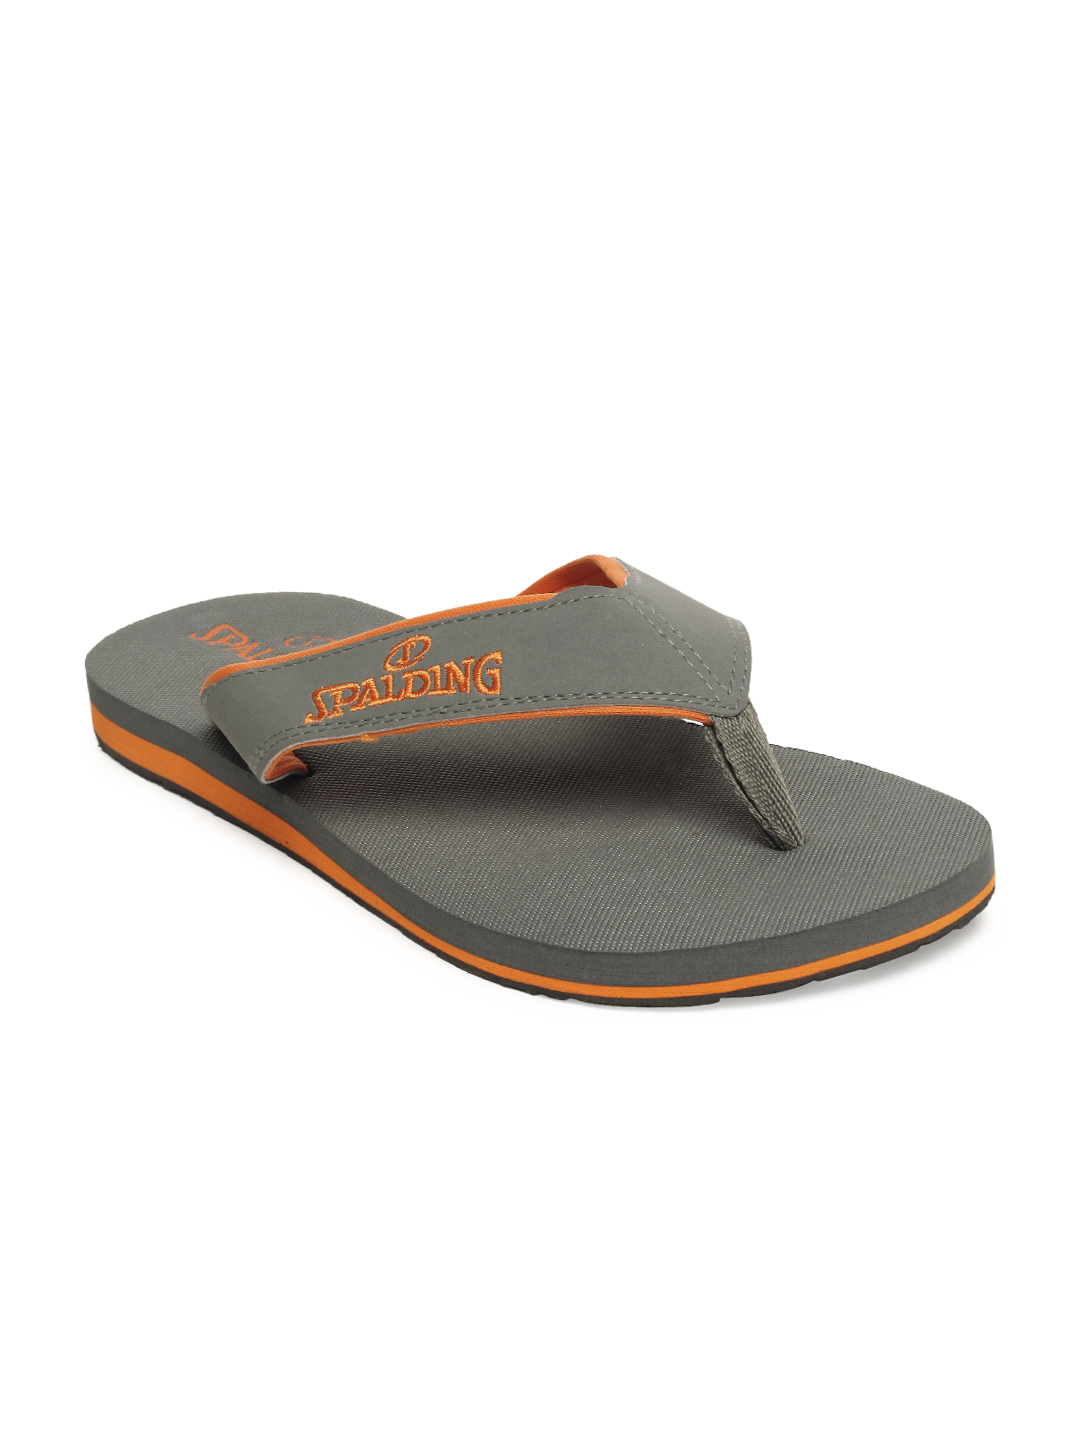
Spalding Men Grey & Orange Flip Flops
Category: Footwear / Flip Flops / Flip Flops
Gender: Men
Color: Grey
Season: Winter 2011
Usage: Casual